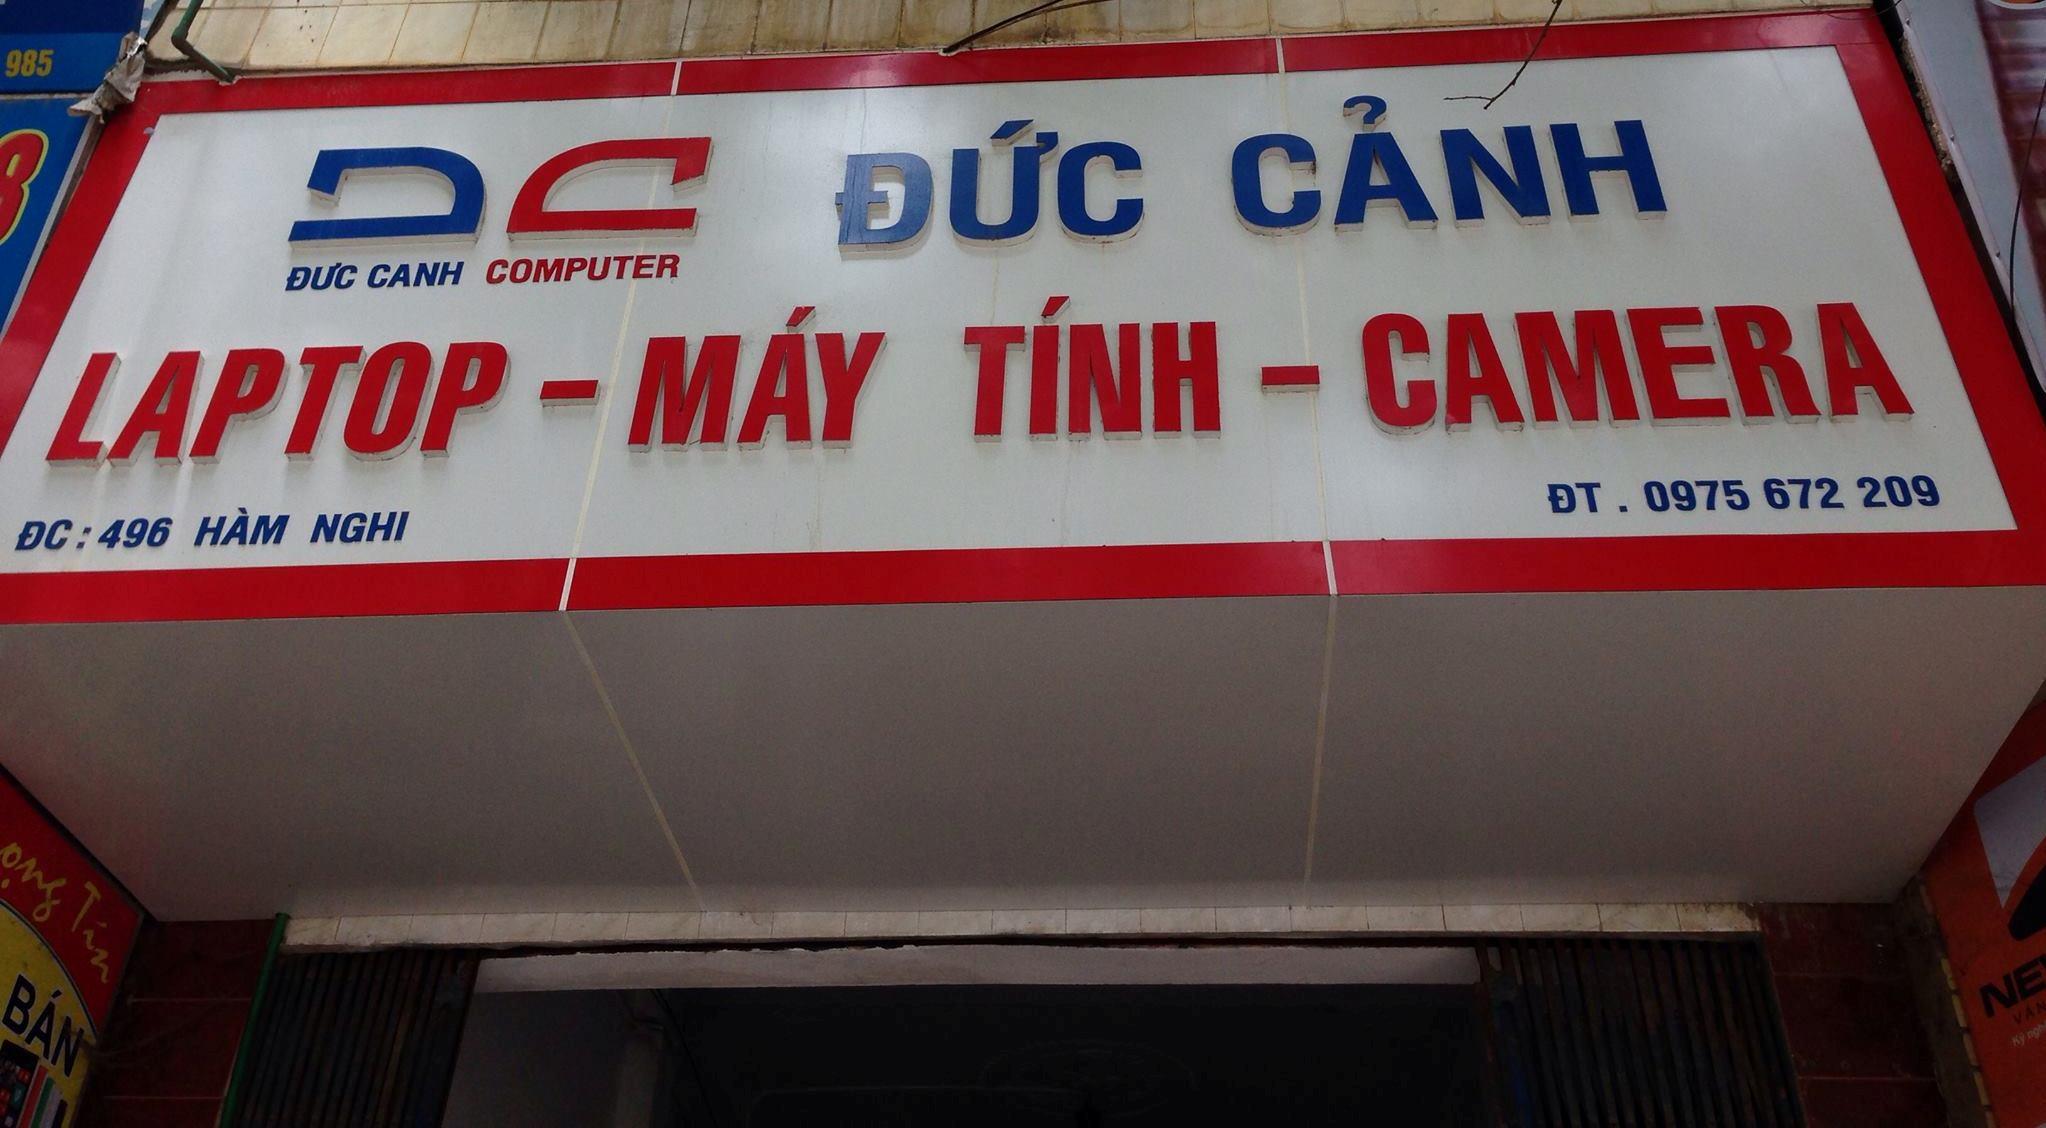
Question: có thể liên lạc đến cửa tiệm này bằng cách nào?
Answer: có thể liên lạc đến cửa tiệm này bằng số điện thoại